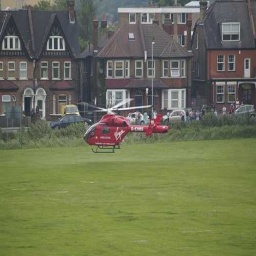
Label: ambulance